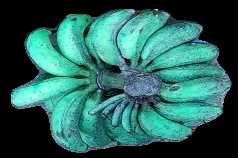
Variety: rasbale
Grade: grade3